Joseph Sheard

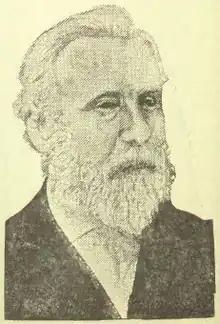

Joseph Sheard (11 October 1813 – 30 August 1883) was an English architect and politician. He was Mayor of Toronto from 1871 to 1872.